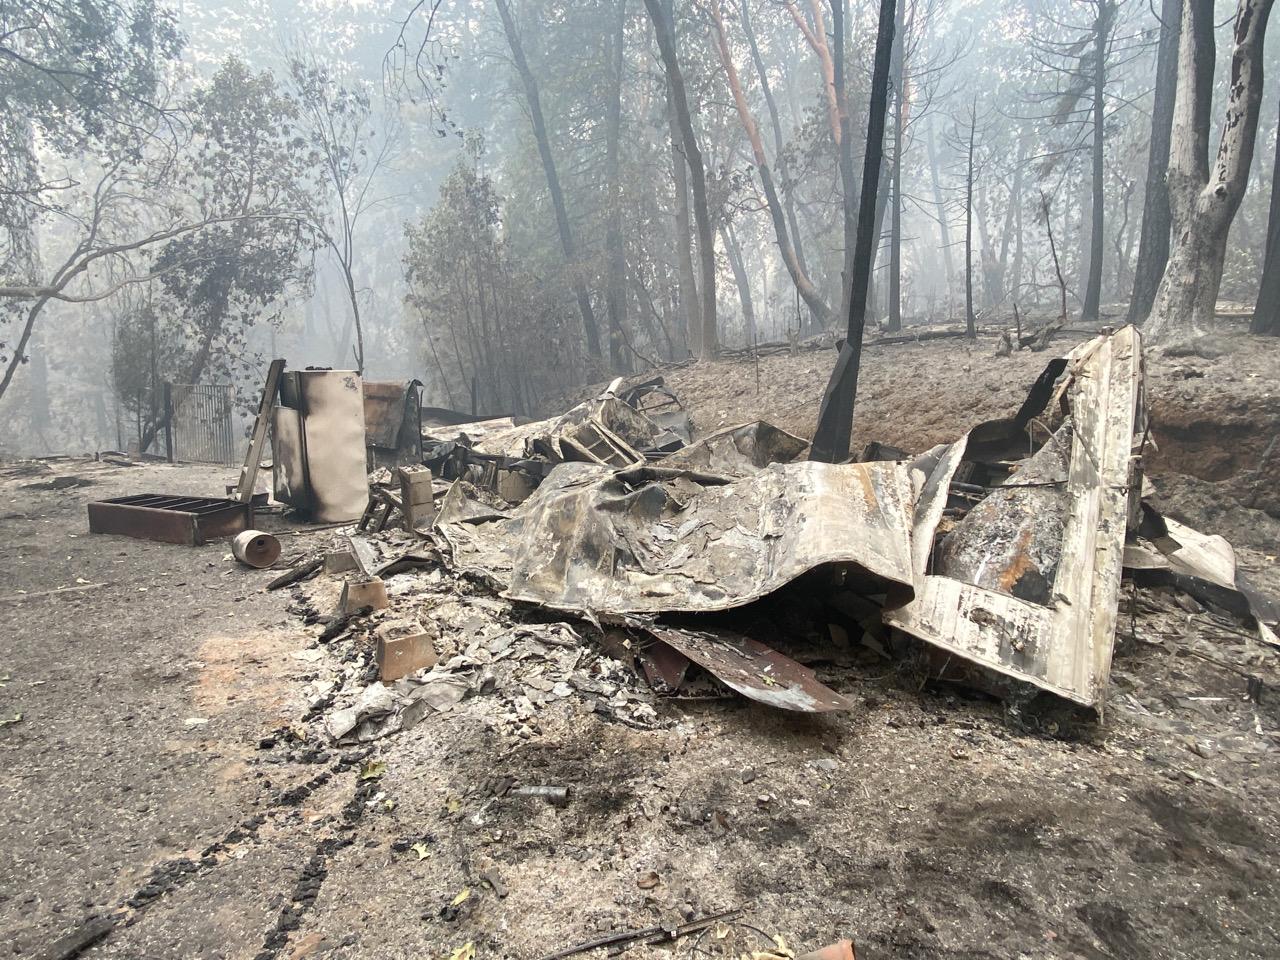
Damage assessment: destroyed